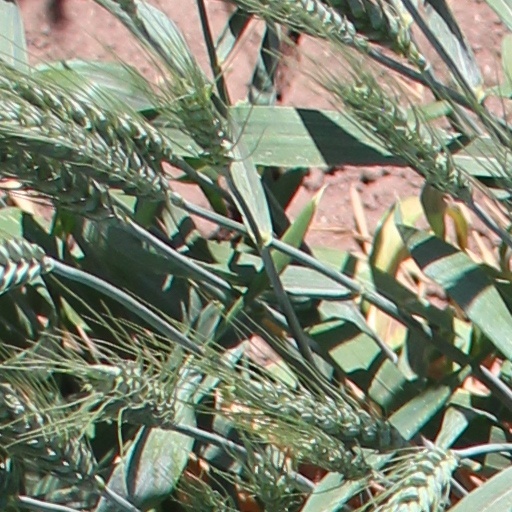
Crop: wheat